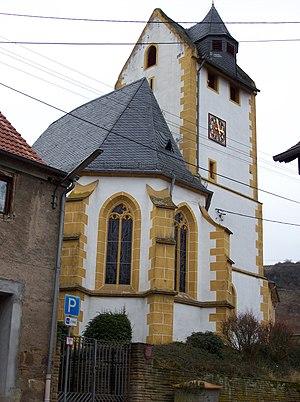
Niederhausen est une municipalité allemande située dans le land de Rhénanie-Palatinat et l'Arrondissement de Bad Kreuznach.